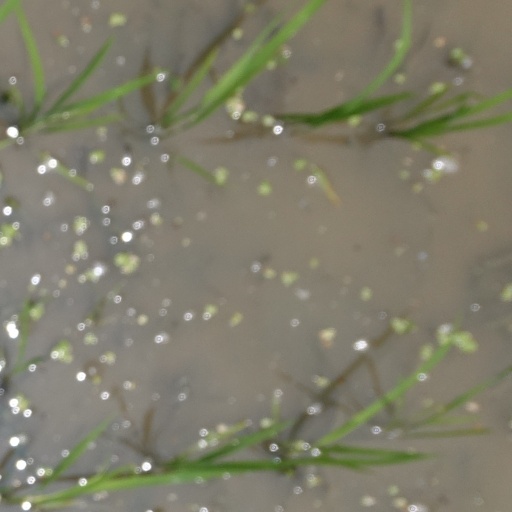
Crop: rice